Christmas at Water's Edge

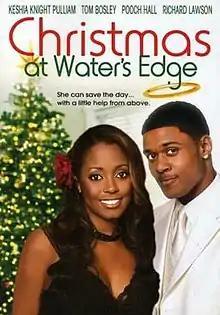
Theatrical release poster

Christmas at Water's Edge is a contemporary variation of "A Christmas Carol", directed by Lee Davis, starring Keshia Knight Pulliam, Tom Bosley and Pooch Hall. It was shown in theaters in 2004 and released on DVD in 2007.